Rómulo Resiste

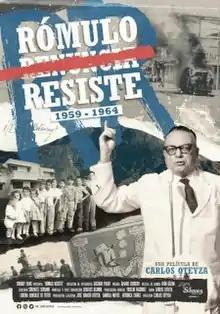
Film poster

Rómulo Resiste, also stylized as RR or Rómulo Renuncia Resiste, is a 2021 Venezuelan documentary film directed by . The documentary focuses on the presidency of Rómulo Betancourt between 1959 and 1964.